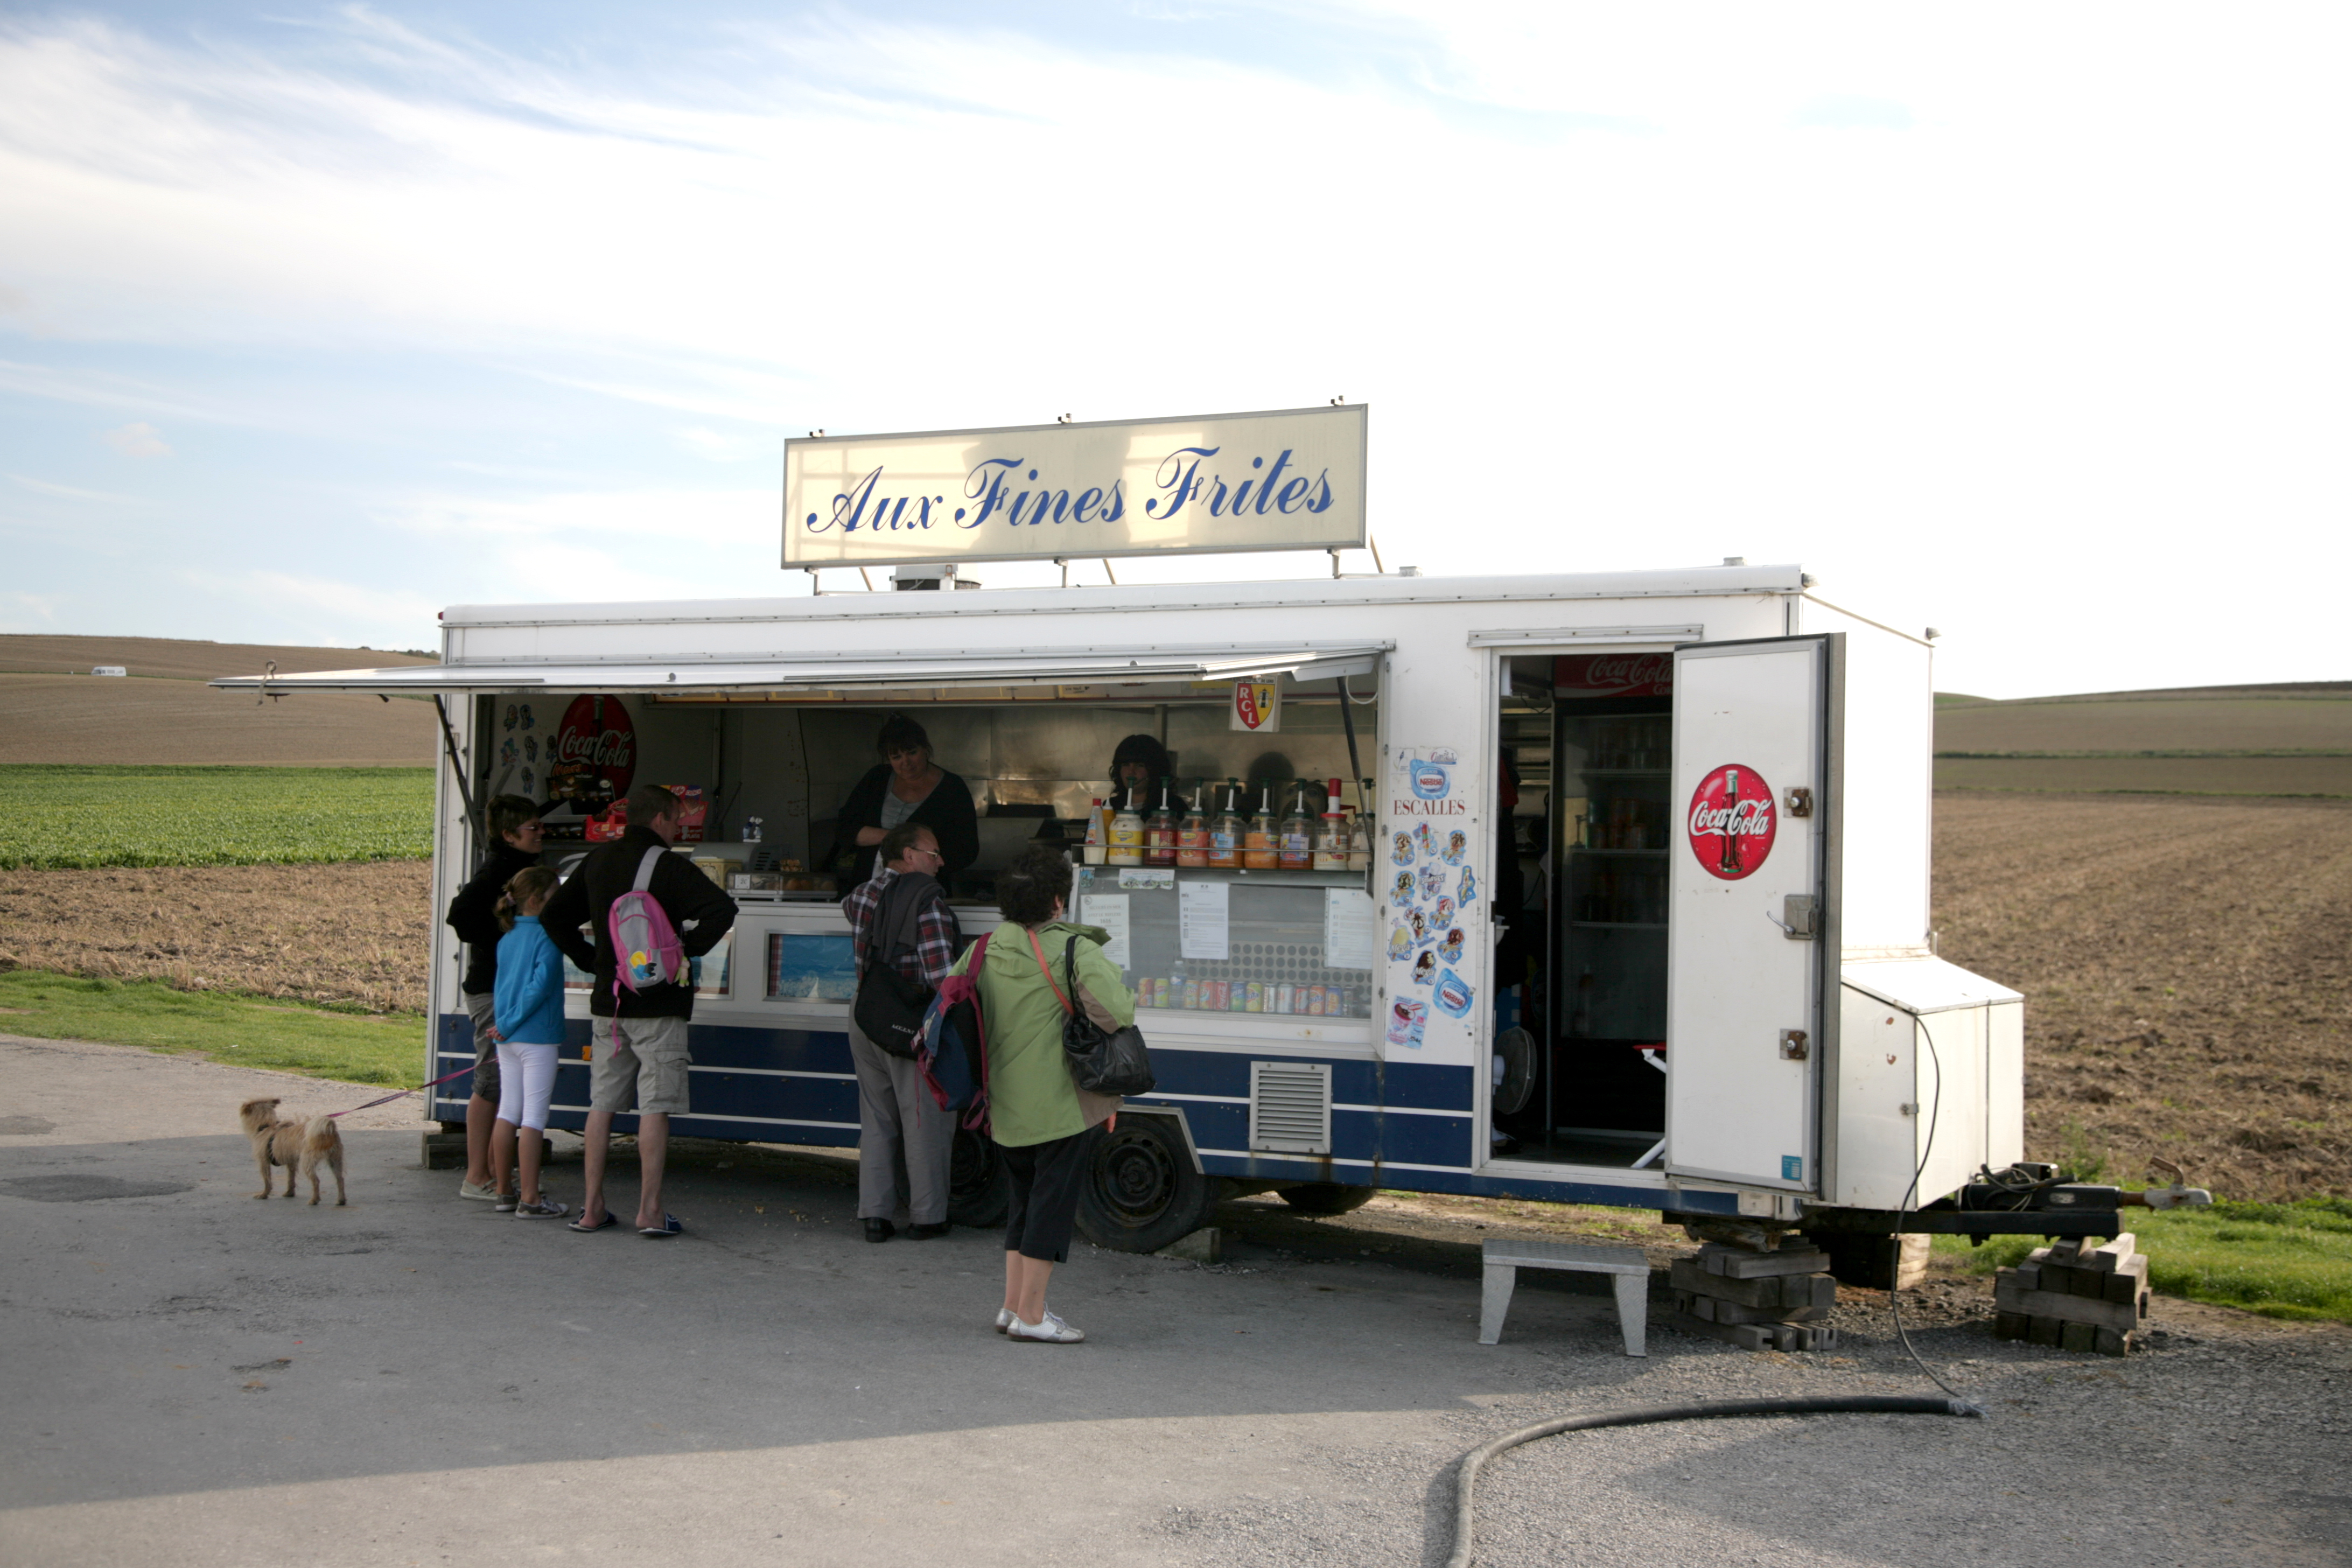
transport, france, truck, vehicle, francia, nordpasdecalais, frankrijk, frankreich, pasdecalais, cotedopale, pasdecaials, capblancnez, frenchfries, frietkot, frituur, friture, friterie, frites, baraque frites, escalles, auxfinesfrites